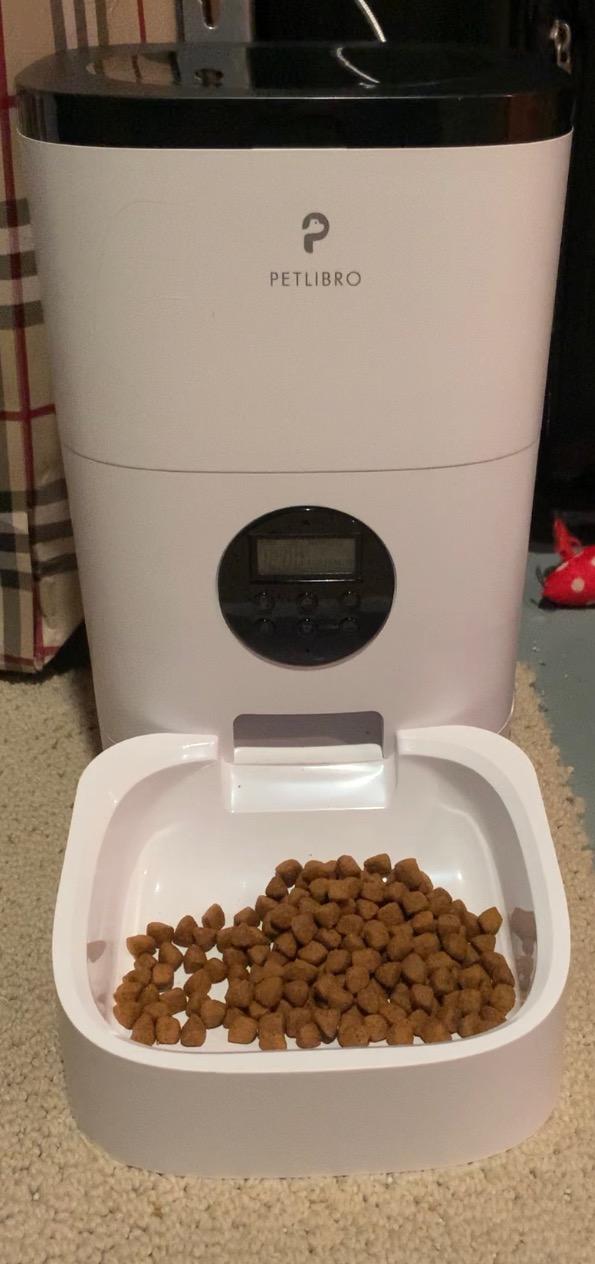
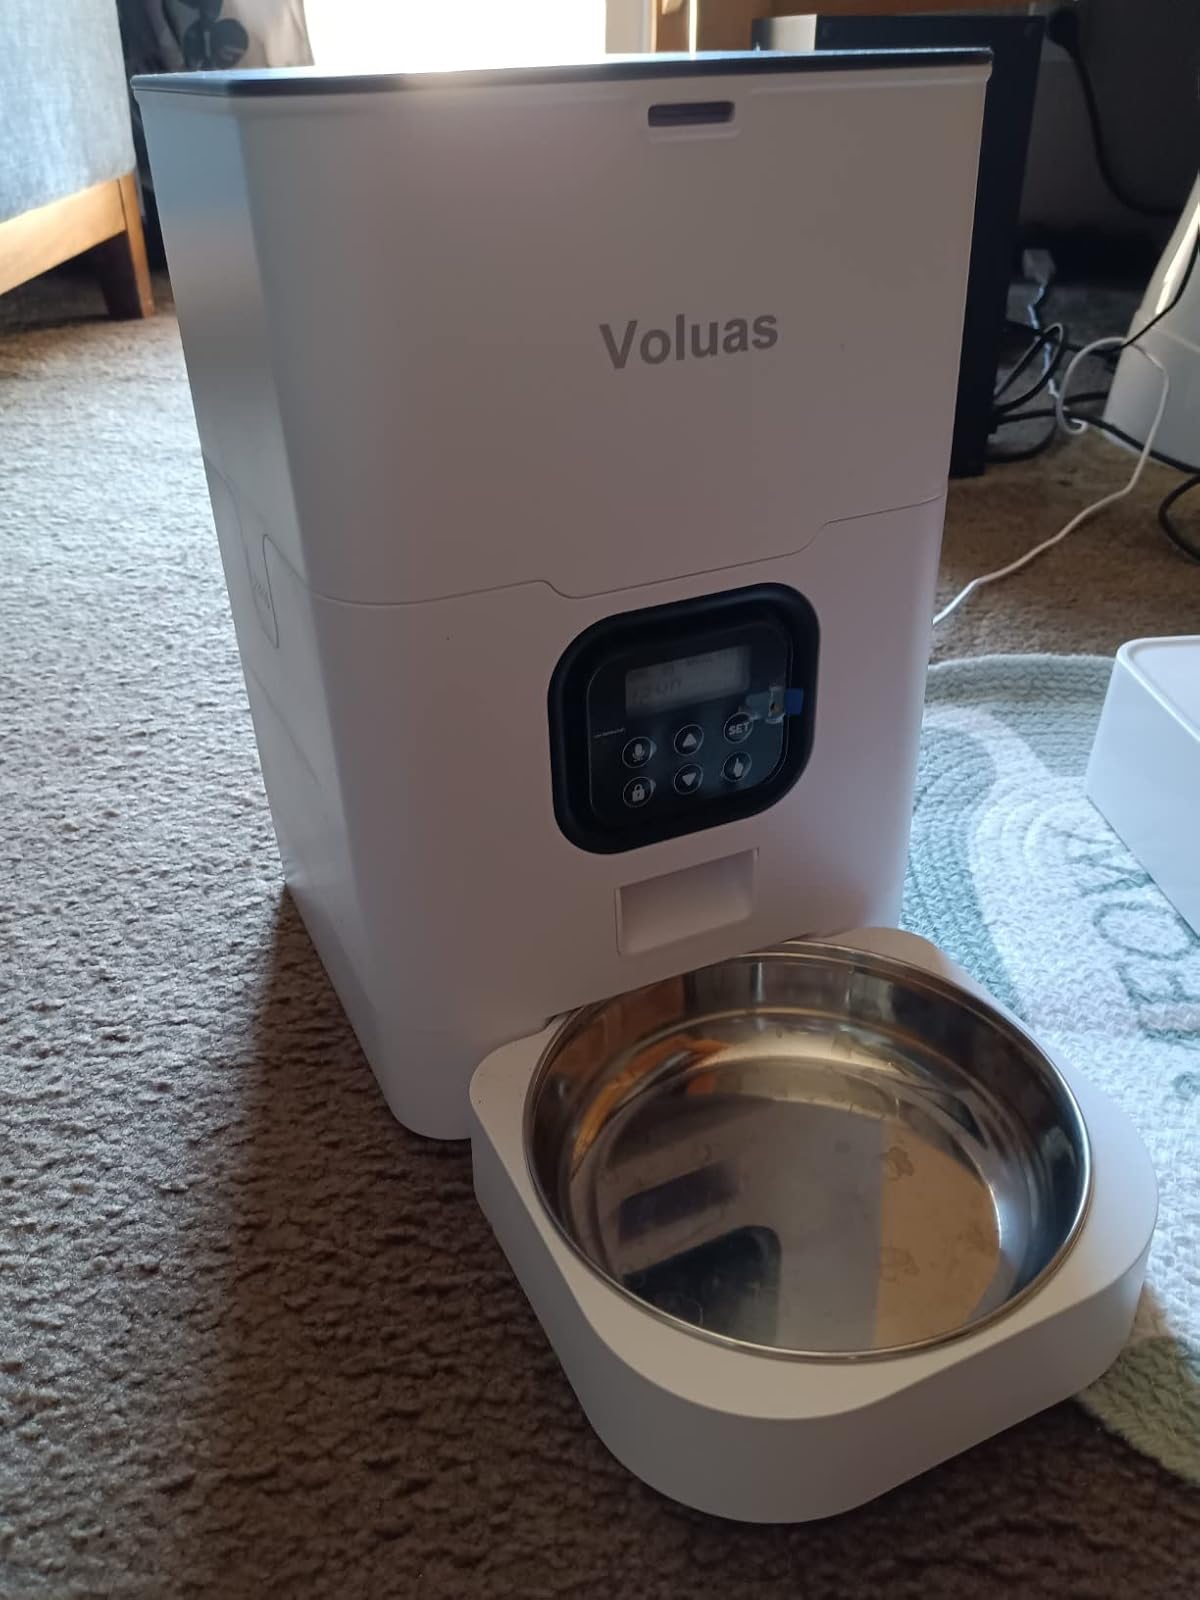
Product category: items_feeder
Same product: no